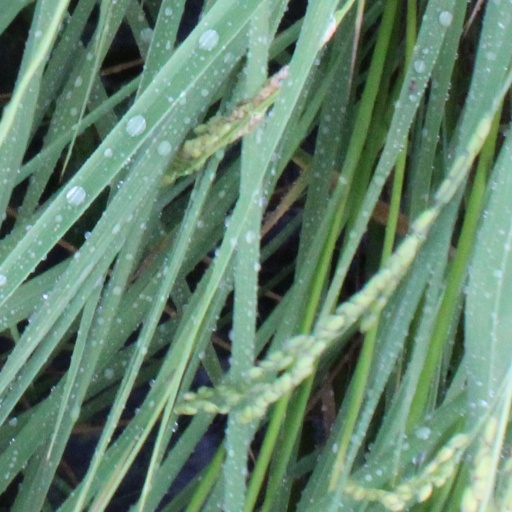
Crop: rice